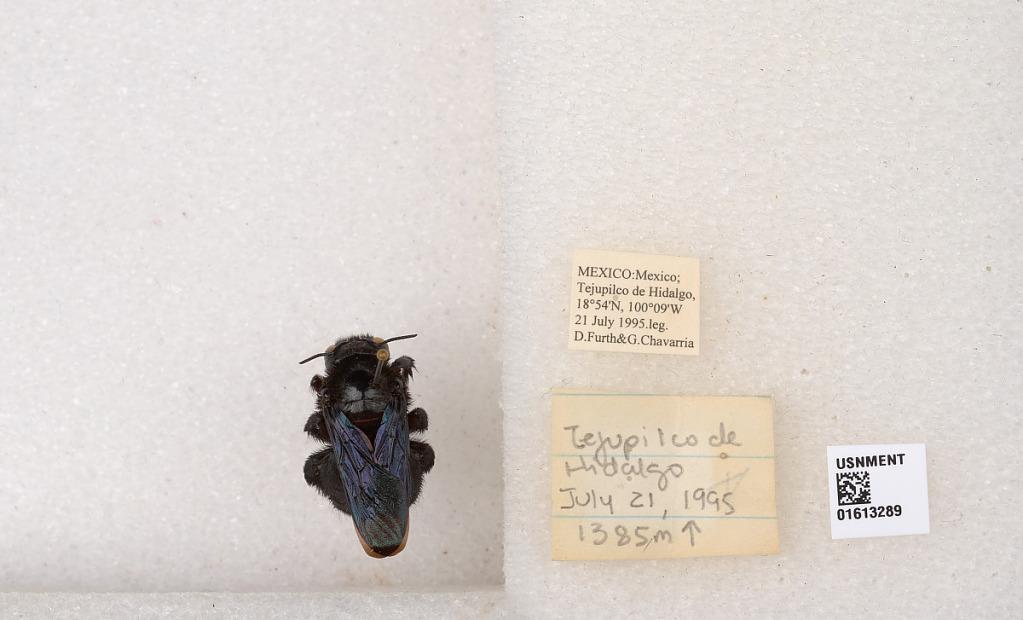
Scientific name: Xylocopa (Neoxylocopa) sp.
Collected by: D. Furth & G. Chavarria
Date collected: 1995-7-21
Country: Mexico
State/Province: Tejupilco
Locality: Tejupilco de Hidalgo